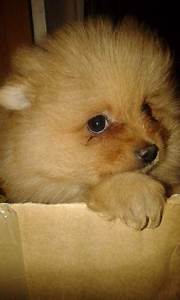
Label: cane